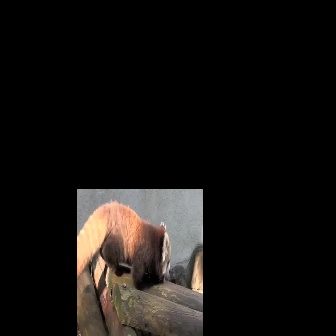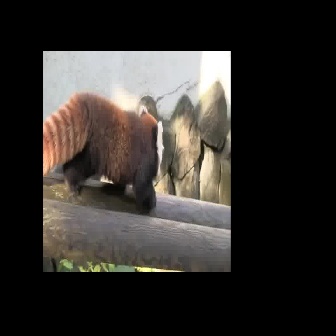
  Please identify the target specified by the bounding box [77,200,171,294] in the first image and locate it in the second image. Return the coordinates in [x_min,y_min,x_max,y_max] format.
Answer: [43,91,164,212]